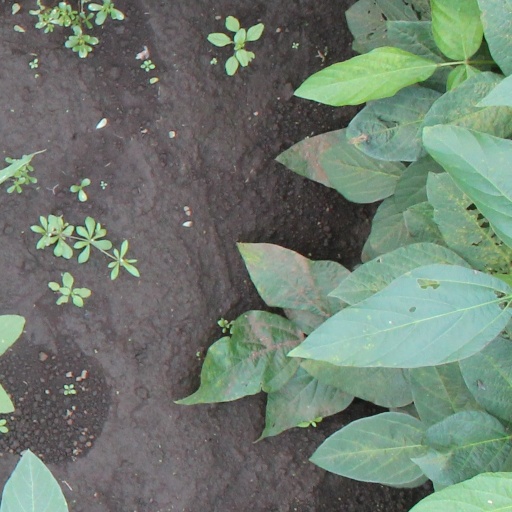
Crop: soybean